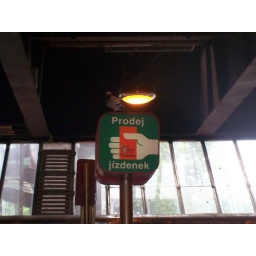
I'm not exactly sure what this sign in the train station is directing us to do.